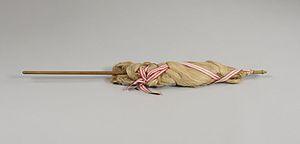
L'étoupe est un sous-produit fibreux non tissé issu essentiellement du travail du chanvre ou du lin.